Dakota War of 1862

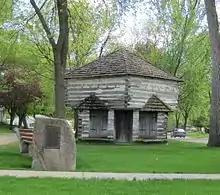
Blockhouse built as part of a settlers' fort in Peterson, Iowa to defend against anticipated Dakota attacks in 1862

In Iowa, alarm over the Dakota attacks led to the construction of a line of forts from Sioux City to Iowa Lake. The region had already been militarized because of the Spirit Lake Massacre in 1857. After the 1862 conflict began, the Iowa Legislature authorized "not less than 500 mounted men from the frontier counties at the earliest possible moment, and to be stationed where most needed," though this number was soon reduced. Although no fighting took place in Iowa, the Dakota uprising led to the rapid expulsion of the few remaining unassimilated Dakota.